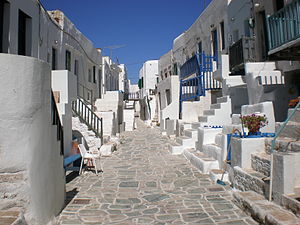
Folegandros / Galleri
Folegandros er en lille ø i det græske øhav, der sammen med øerne Sikinos, Ios, Anafi og Santorini danner den sydlige del af øgruppen Kykladerne. Øen har et areal på 32,2 km2 og antallet af fastboende er 765. Øen er et rejsemål for øhoppere, der rejser fra ø til ø i det græske øhav. Byen Chora er øens højdepunkt i mere end én forstand. Der er mange klipper, men også badestrande.